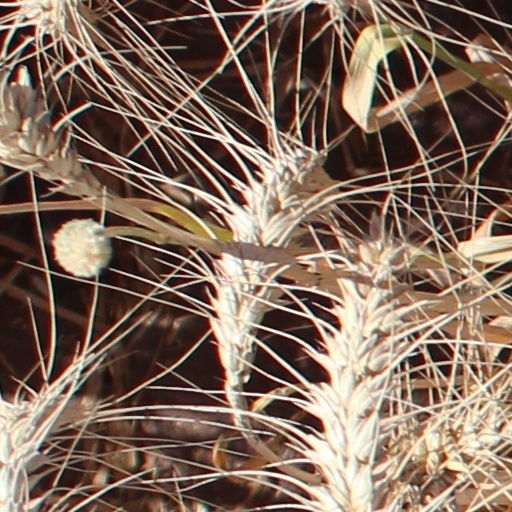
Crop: wheat